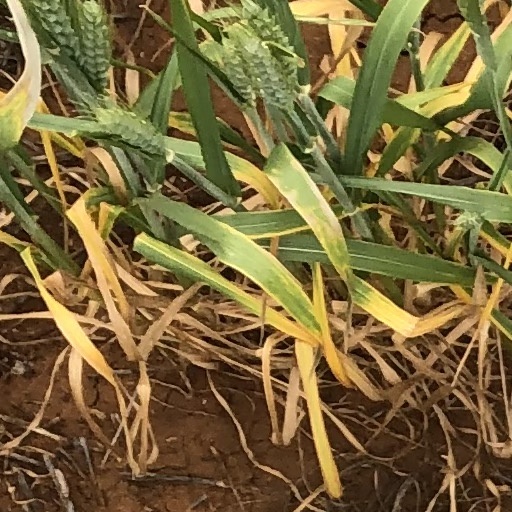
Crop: wheat